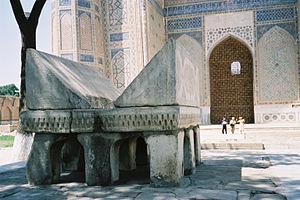
Samarcande ou parfois Samarkand, population 400 000 habitants, est une ville d'Ouzbékistan, capitale de la province de Samarcande. Riche en monuments historiques, Samarcande a été proclamée en 2001 par l'UNESCO carrefour de cultures et site du patrimoine mondial. Depuis 2009, la ville de Samarcande a subi de nombreux réaménagements urbains : un mur sépare aujourd'hui les quartiers populaires des grands monuments de la ville et des quartiers centenaires comme celui d'Iskandarov ont été détruits ; leurs habitants ont été relogés de force en périphérie de la ville.
L'histoire de l'Ouzbékistan a connu d'importantes migrations, qui ont causé des modifications du peuplement du pays, suivant les montées et les chutes de dynasties et d'empires aussi puissants que variés. L'Ouzbékistan est situé au cœur de l'Asie centrale, entre les steppes, les déserts et les montagnes, au croisement de grandes routes de communication et de commerce. Les Ouzbeks, de langue turque, ne sont que parmi les derniers de ces migrants. Aujourd'hui, ce pays indépendant le plus peuplé de la région tente à se faire le chemin autour des grandes puissances et d'affirmer son identité propre qu'il est en train de forger.